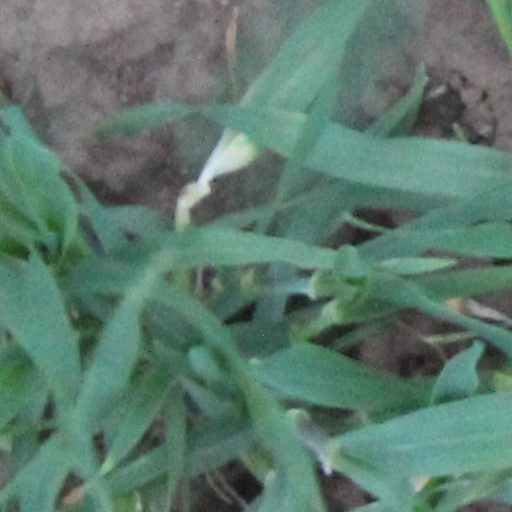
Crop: wheat